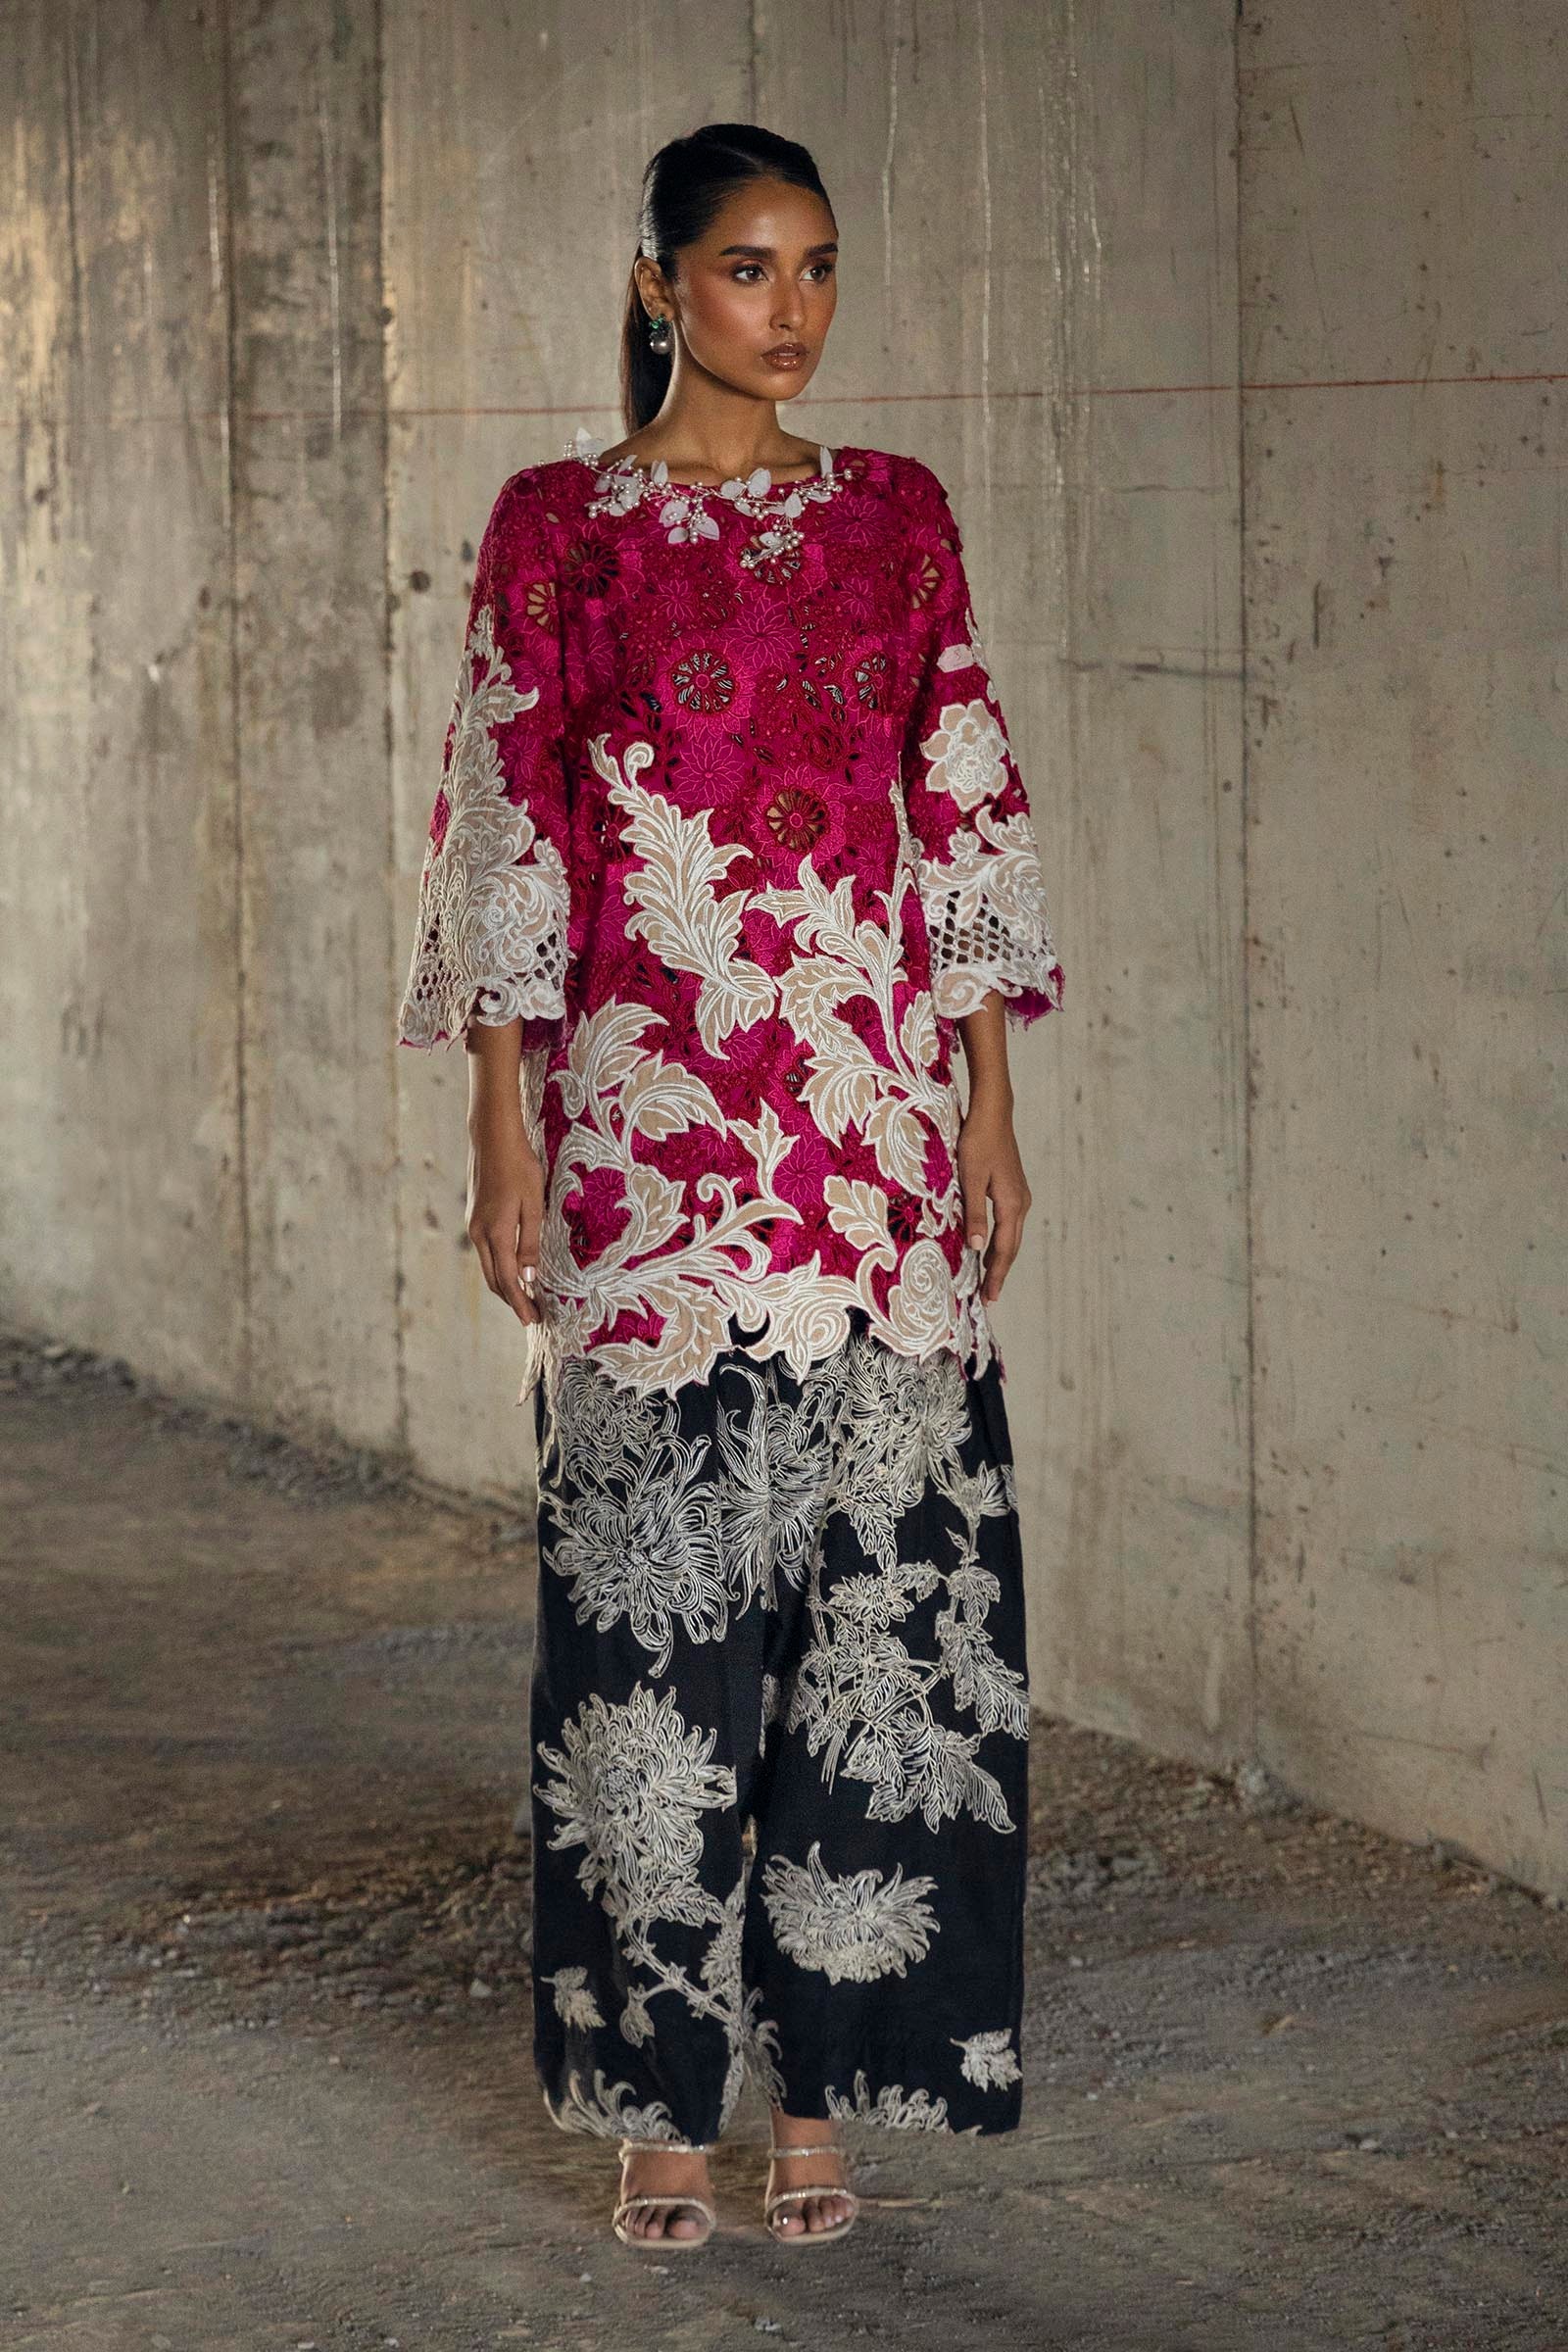
red floral embroidered tunic